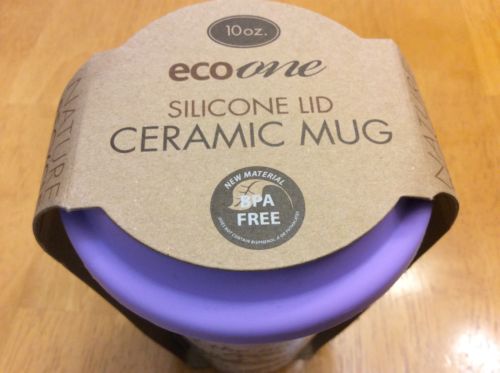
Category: mug